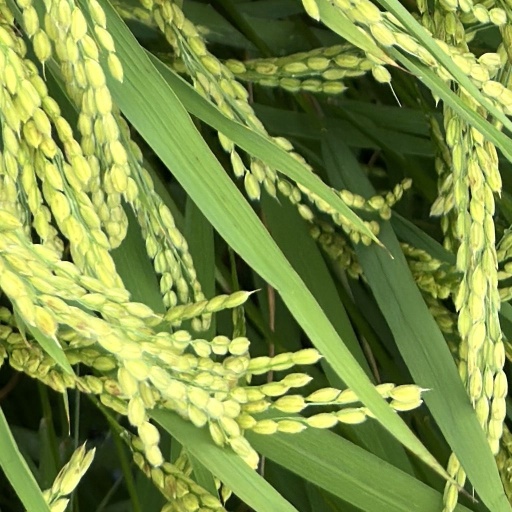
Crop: rice